Chieko Naniwa

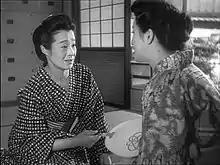
Gion bayashi

Chieko Naniwa (浪花 千栄子) (November 19, 1907 – December 22, 1973) was a Japanese actress who was active from the 1920s to the 1970s. She is best known for playing geisha in several films, such as Kenji Mizoguchi's "A Geisha", and the Forest Spirit in Akira Kurosawa's "Throne of Blood". Her birth name was Kikuno Nanko.